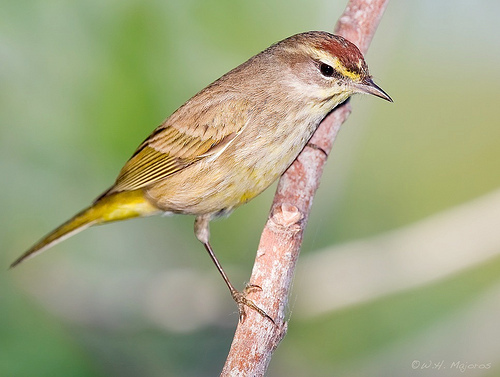
dark brown crown with a yellow and white eyebrow. the body is brown and white mixed.
the bird has light yellow colored breast and abdomen as well as yellow colored retrice and brown colored crown.
a small light gray and yellow bird with orange tipped wings.
brown and white speckled bird with yellow eye brow and retrices and a reddish brown crown.
this white and brown bird has long thin tarsi as well as a yellow rump.
this brown and yellow bird has long and thin tarsi.
the bird has a brown spotted belly, amber crown and small bill.
this bird has wings that are brown and yellow and has a red crown
this bird has wings that are yellow and black and has a grey body
this bird has a white and grey breast and a yellow rump
Species: Palm Warbler